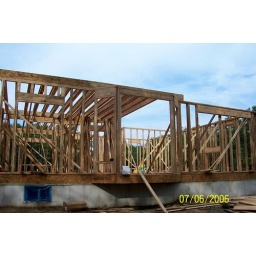
Rear of house sliding door in center